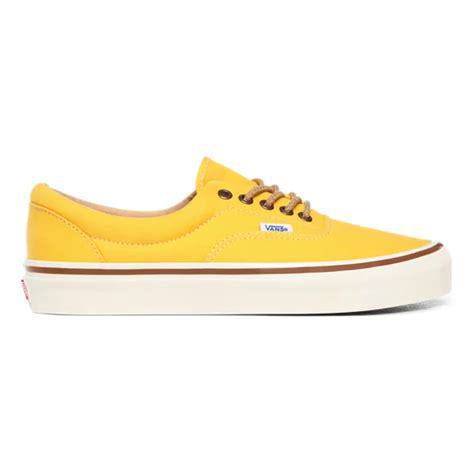
Brand: Vans
Model: Era